Under the Volcano (1984 film)

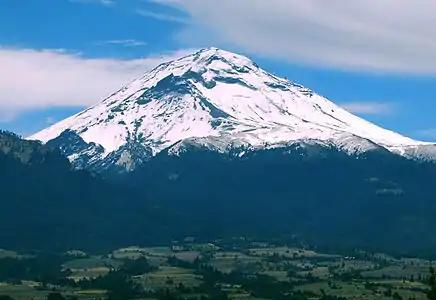
Popocatépetl, the titular volcano.

Guy Gallo, a novice playwright who had written two academic papers on Malcolm Lowry at Yale University, began to write a screenplay.